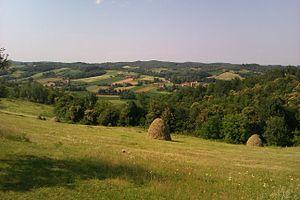
Laktaši est une ville et une municipalité de Bosnie-Herzégovine située dans la République serbe de Bosnie. Selon les premiers résultats du recensement bosnien de 2013, la ville intra muros compte 5 879 habitants et la municipalité 36 848.
Bakinci est un village de Bosnie-Herzégovine. Il est situé dans la municipalité de Laktaši et dans la République serbe de Bosnie. Selon les premiers résultats du recensement bosnien de 2013, il compte 524 habitants.